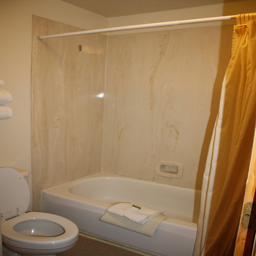
A bathroom with a white bath tub and toilet.
A white bathroom with white fixtures and orange curtain
an image of a bathroom setting with dirt and grime
The shower curtain is open in a small bathroom.
An open shower with a towel on the edge of the tub next to a toilet.